Cemach Feldstein

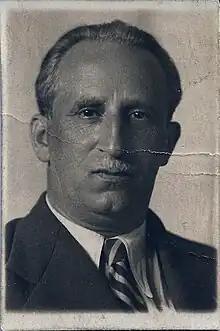

Cemach Feldstein ([t͡ʃɛɱɑħ fɛldstajn]; sometimes spelled Tzemach; ; ; ; , Semyon Grigorovitch; December 30, 1884 - December 29, 1944 was a Lithuanian educator, author, an education reformist, a culture Zionist activist. As an educator he was served as the director of several Jewish gymnasiums, the most notable of which was the Hebrew Real-Gymnasium in Kaunas (Kovno), Lithuania (1922-1940), where most of the subjects were taught in Modern Hebrew.